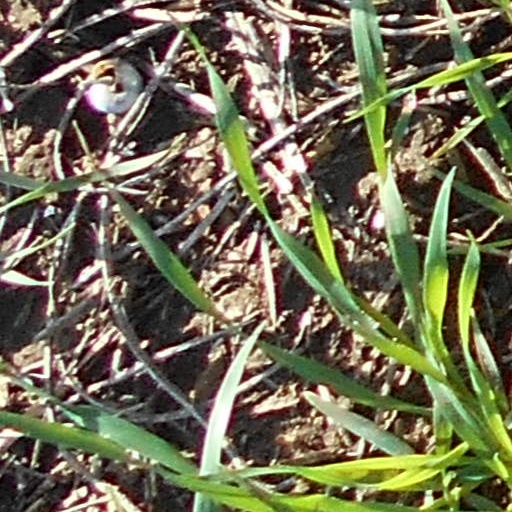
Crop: wheat